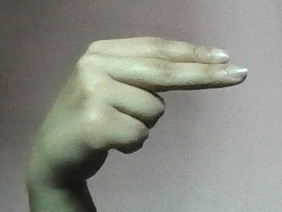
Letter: ain